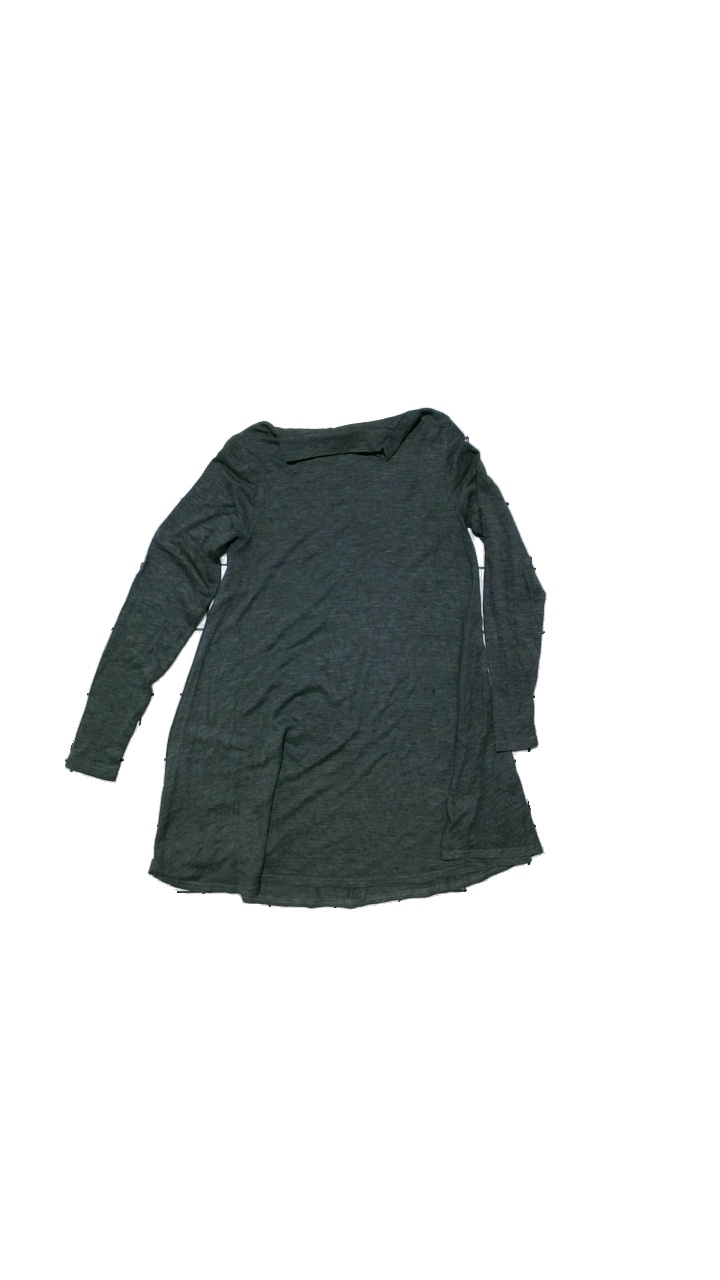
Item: Dress (Ladies)
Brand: Club Xprs
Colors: Grey
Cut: Regular
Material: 80%Viscos,15%polyester,5%Elastan
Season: All
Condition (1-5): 2
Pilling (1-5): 2
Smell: Minor
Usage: Export
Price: <50